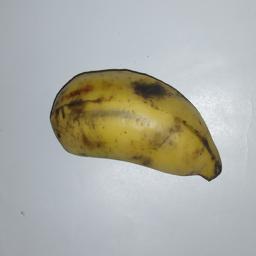
Banana variety: Champa Kola